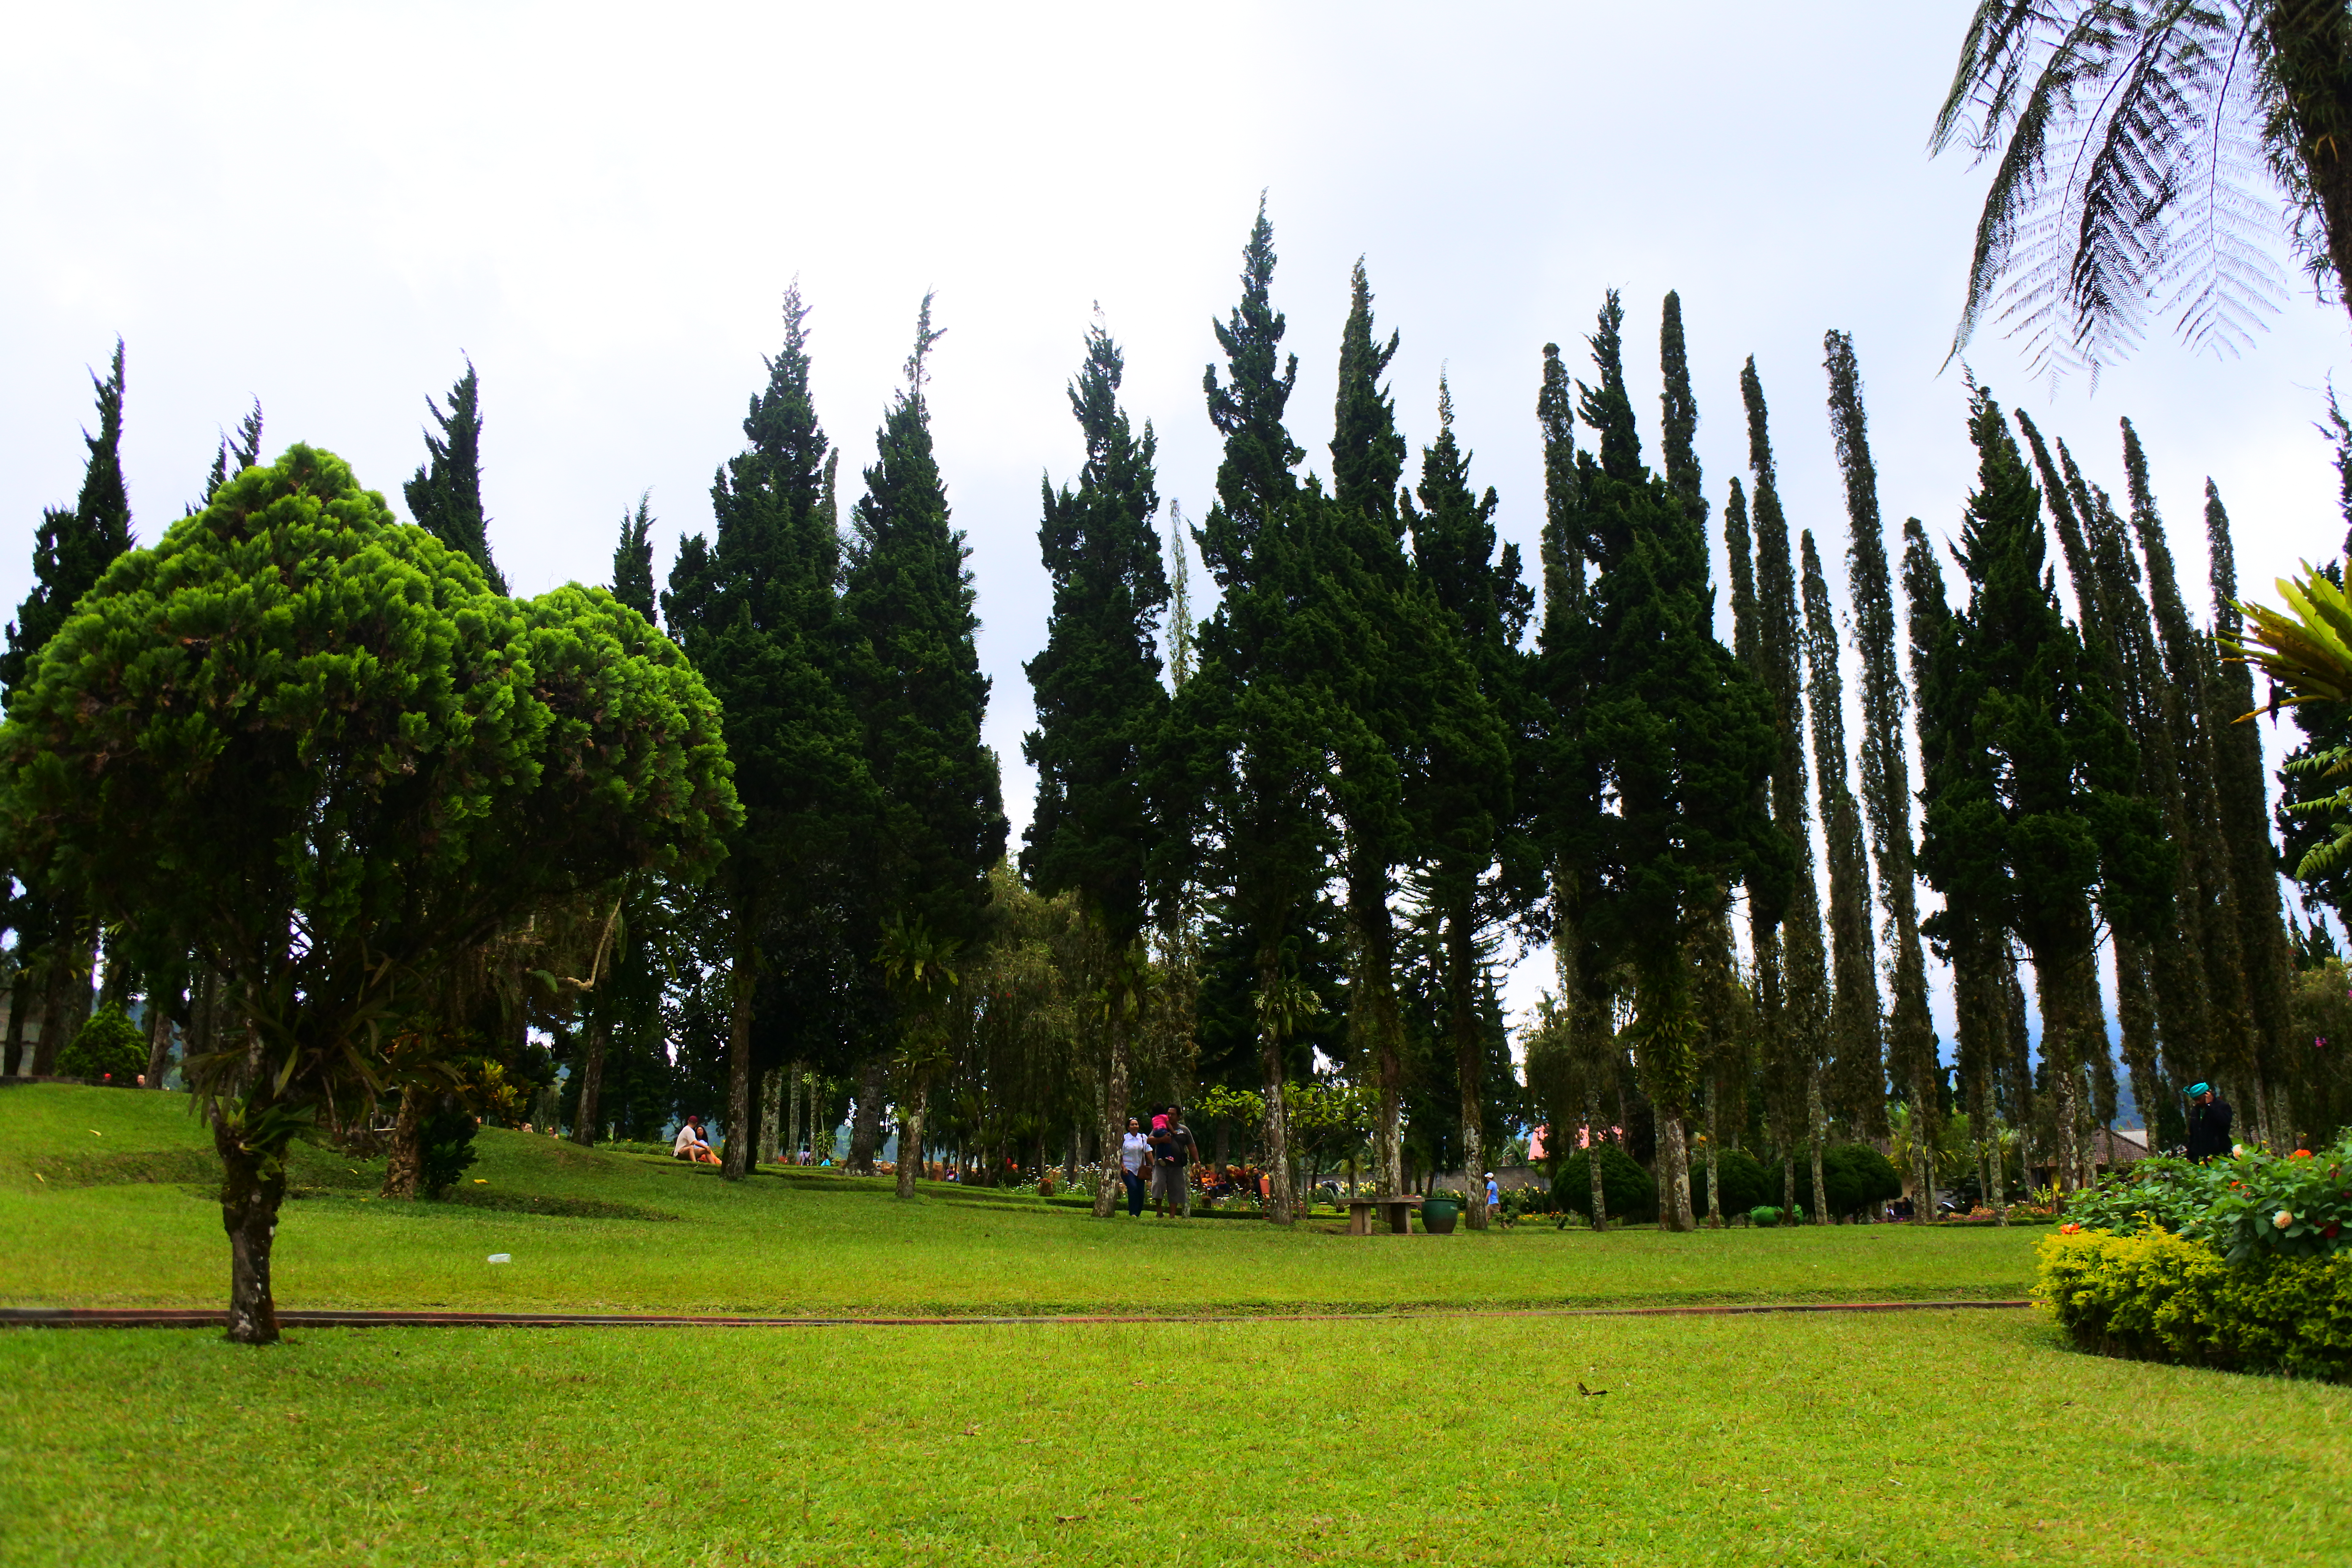
indonesia, nature, tree, green, natural landscape, vegetation, grass, lawn, natural environment, garden, woody plant, biome, plant, grass family, park, botany, meadow, grassland, land lot, botanical garden, sky, conifer, shrub, landscape, evergreen, pasture, estate, pine family, landscaping, recreation, grove, forest, cypress family, pine, temperate broadleaf and mixed forest, spruce